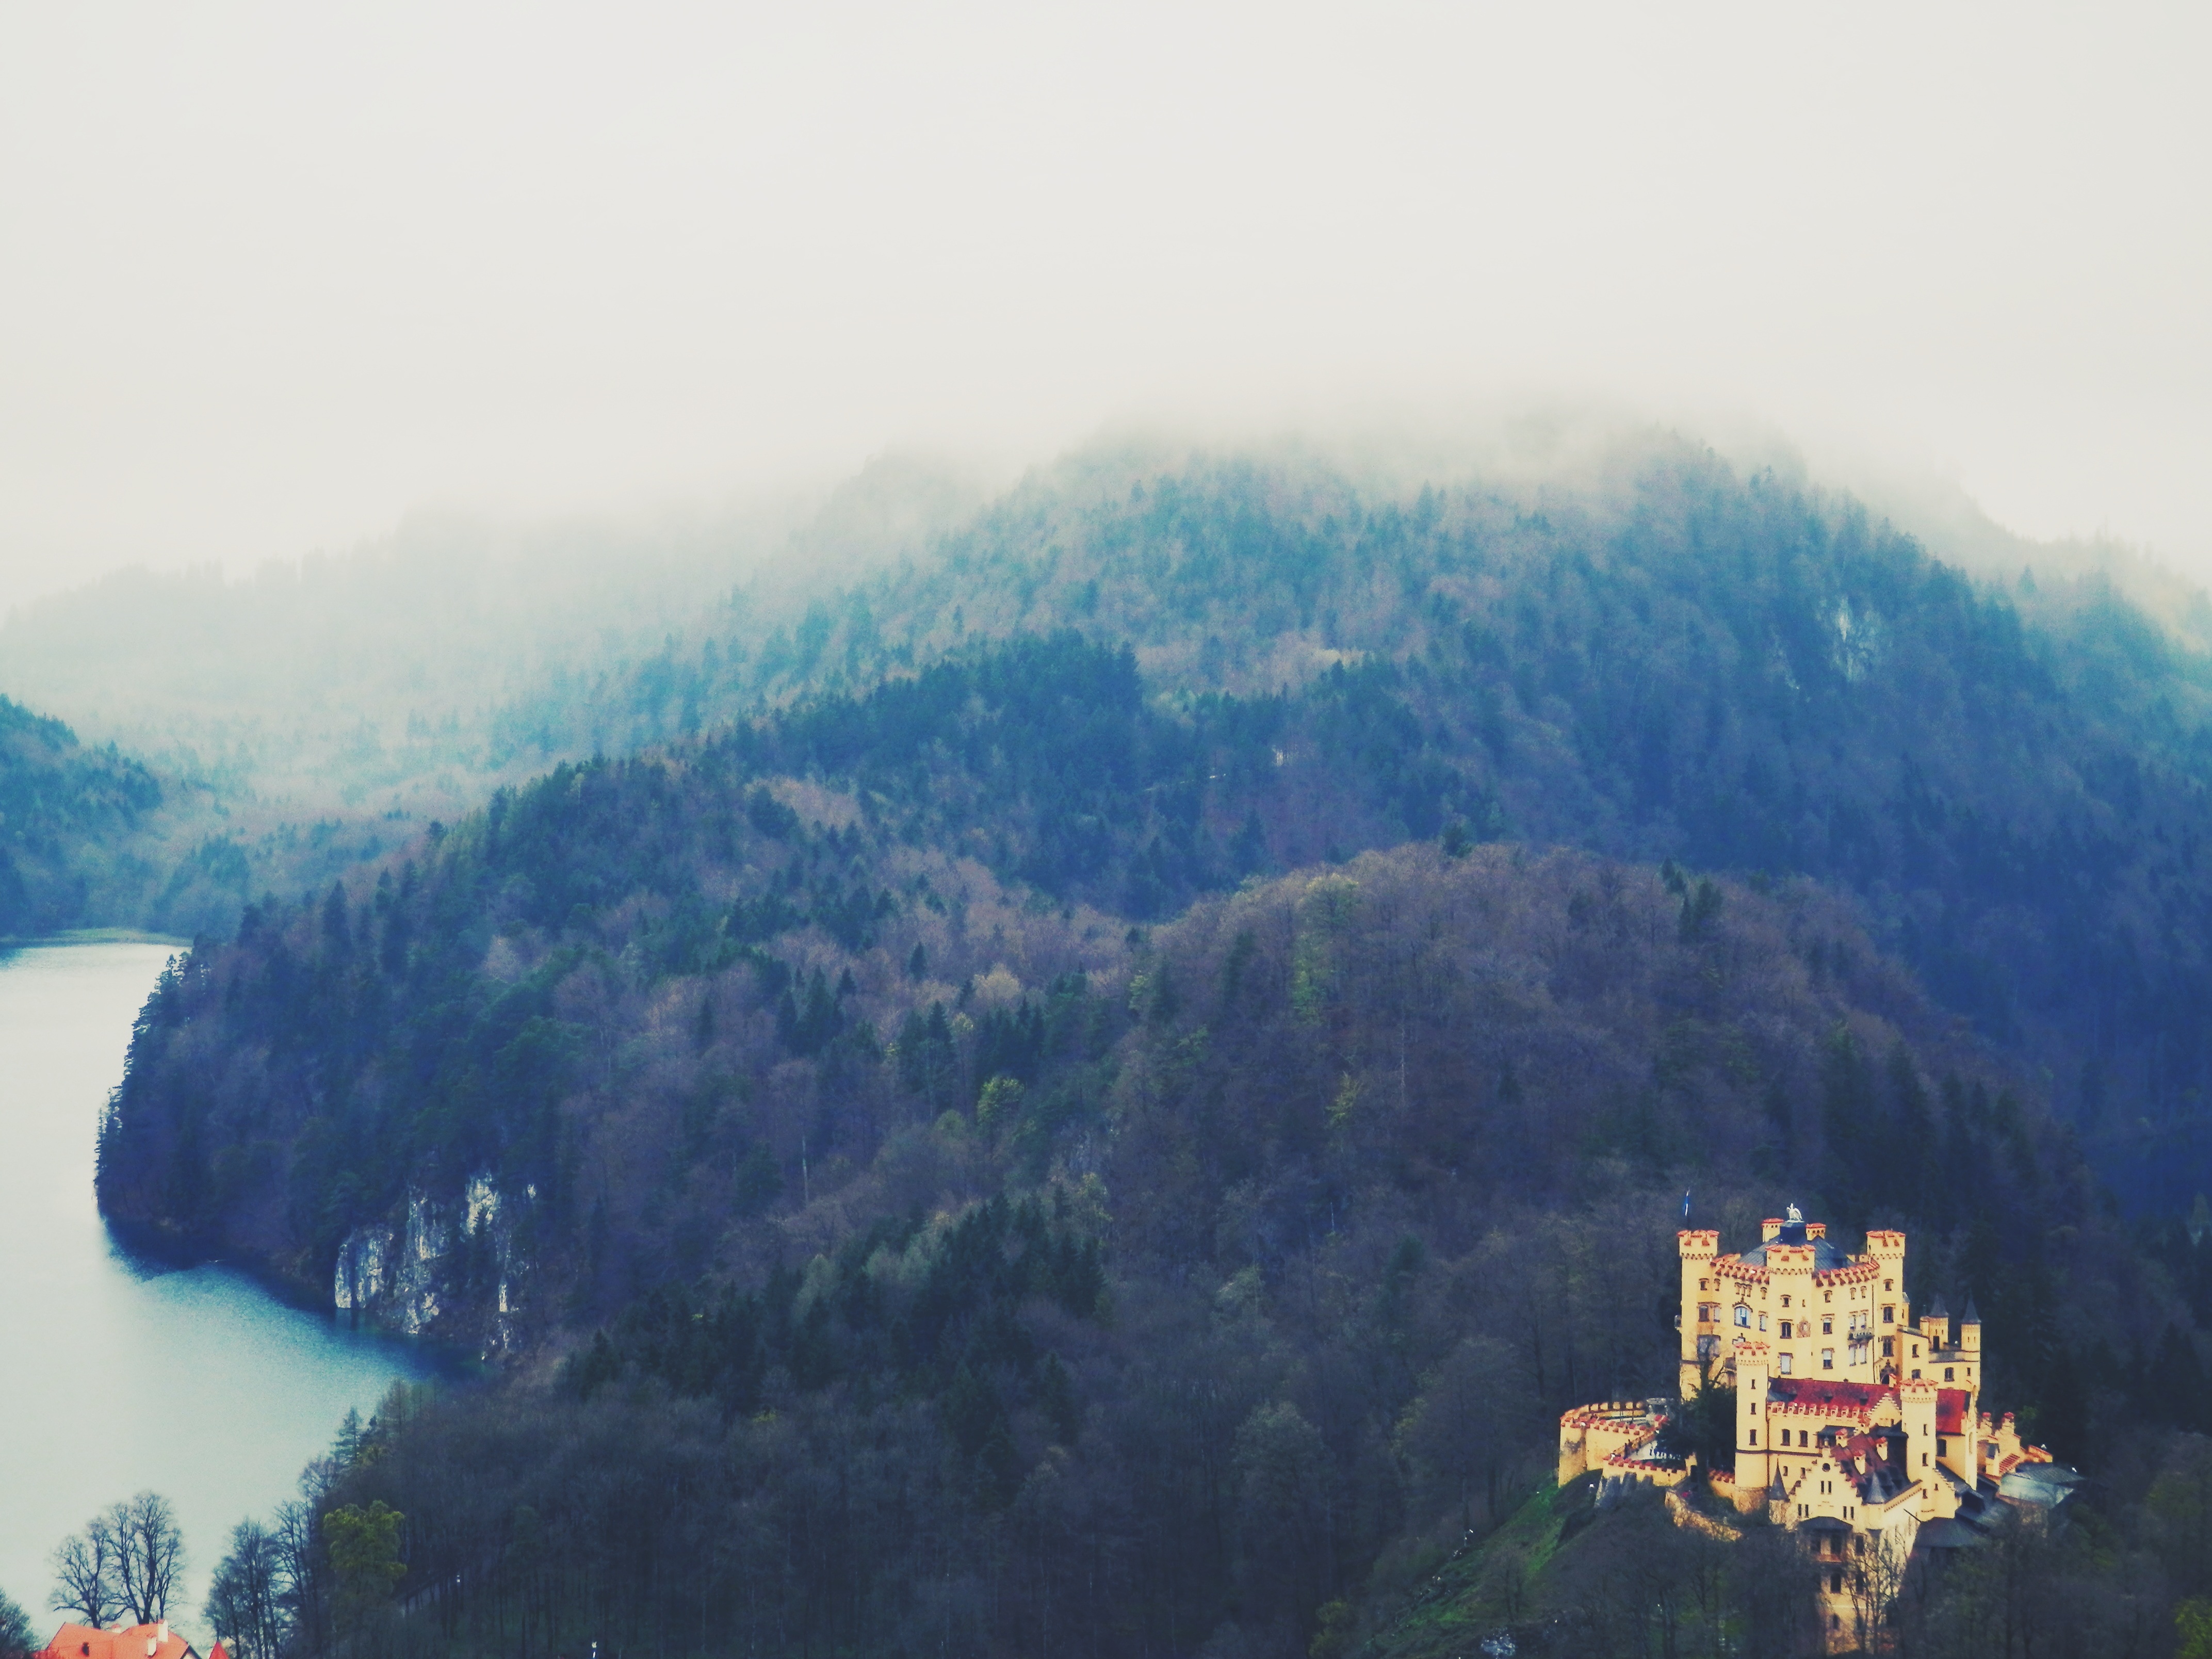
landscape, nature, mountain, cloud, architecture, mist, morning, hill, lake, view, building, palace, mountain range, europe, romantic, castle, ancient, landmark, attraction, yellow, aerial, fortress, king, alps, germany, history, bavaria, hohenschwangau, famous, ludwig, destination, landform, aerial photography, fussen, geographical feature, atmospheric phenomenon, atmosphere of earth, mountainous landforms